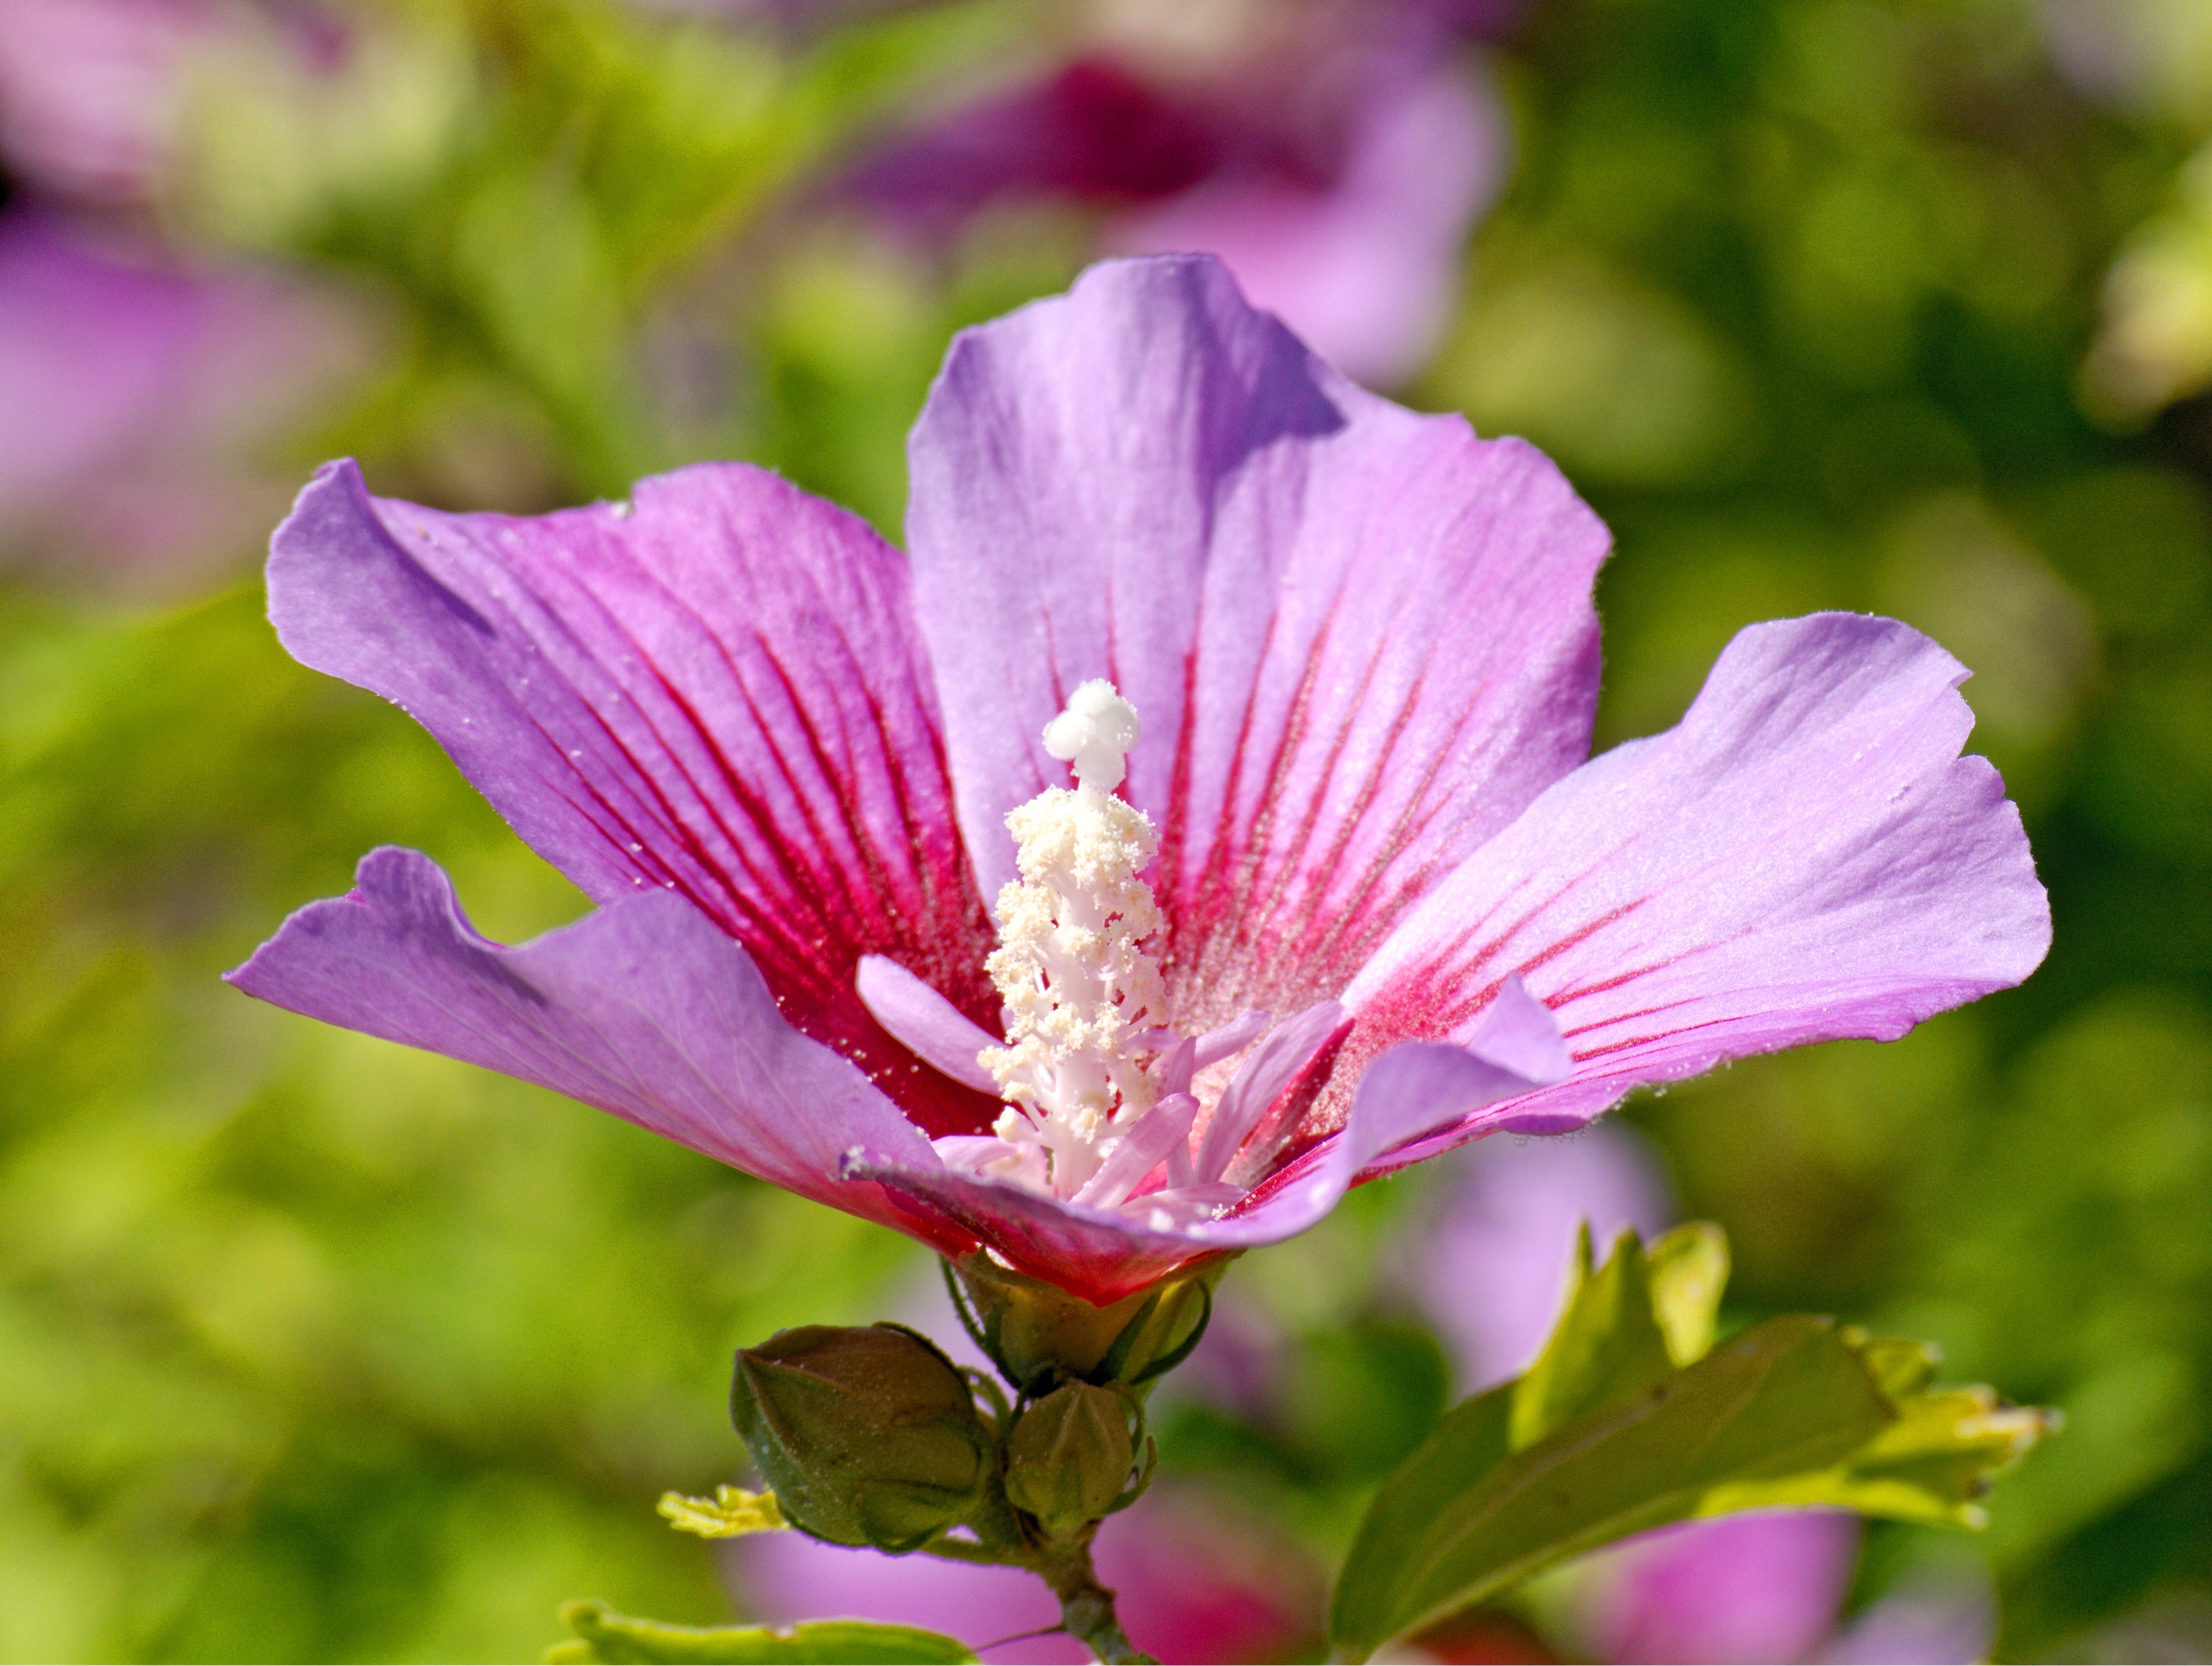
nature, blossom, plant, flower, petal, bloom, pollen, botany, pink, close, flora, wildflower, petals, pistil, malva, hibiscus, malvales, macro photography, flowering plant, hibiscus flower, mallow, land plant